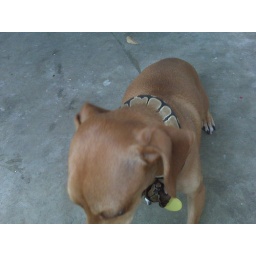
my snake killa in my liil bro toby the cute dog